John Opper

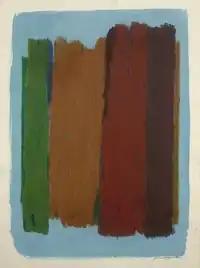
John Opper, Untitled, acrylic on Arches France paper, 1976, 30 3/8 × 22 3/8 inches. Estate of John Opper

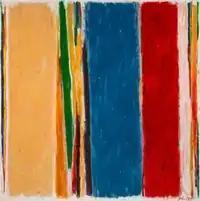
John Opper, Untitled, acrylic on canvas, 1981, 44 x 44 inches

As his work became more abstract, he changed his palette. Where before he had used colors that appear in nature, he began to juxtapose bright, intense colors against one another. In the early 1970s a critic noted that the focus of Opper's paintings was "the optical pleasure of pure color." Where his earlier abstractions had conveyed a sense of space, his paintings from the early 1950s onward used areas of color to effect a two-dimensional means of creating dramatic intensity on the picture plane. Of this approach to his work Opper said: "I was trying to paint a painting where you would not be aware of the painterliness, you would not be aware of the unusual – anything about that painting except the painting. And this is I think the absence of anything that had a flair or that showed a certain kind of competency of technique." One critic referred to Opper's use of "peninsular shapes that reach out into abstract seas of luminous color."